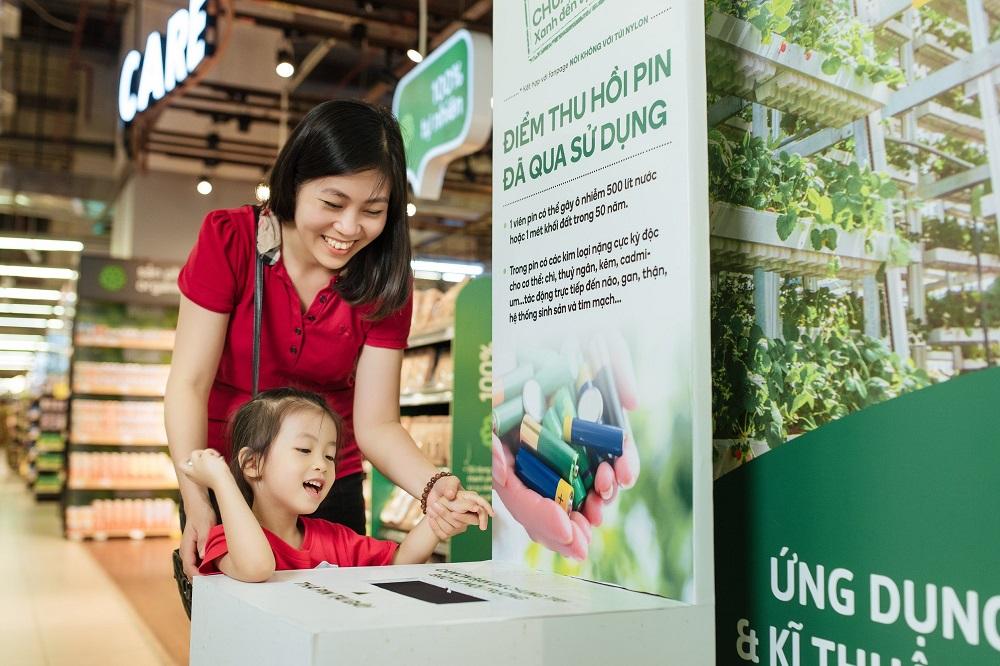
có một người phụ nữ đang cầm tay một bé gái